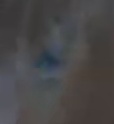
Face region: eyes (orbital_tightening_and_eye_area)
Pain indicator: obviously_present